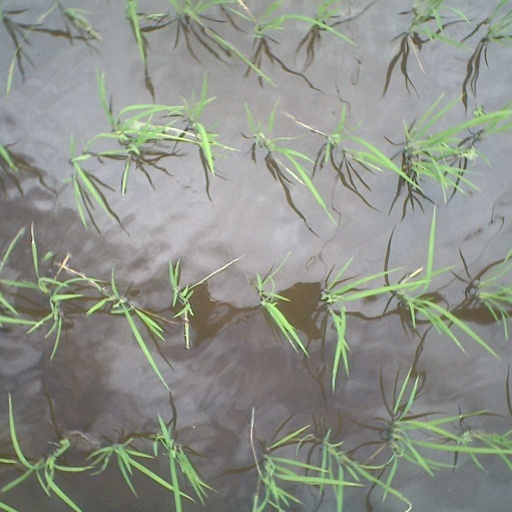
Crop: rice